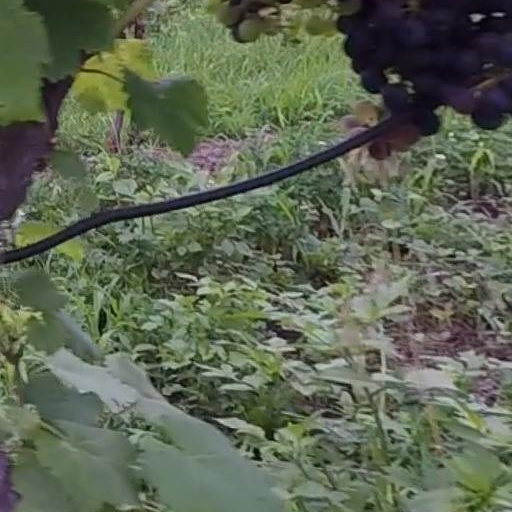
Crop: grape